Cheese: A Global History

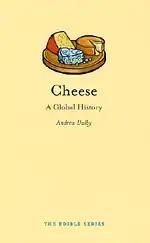
Book Cover, "Cheese: A Global History"

Cheese: A Global History is a non-fiction account of cheese in history and literature by Andrew Dalby. The book explores accounts of cheese in fiction and through historical records, beginning from its unrecorded discovery but with emphasis on more recent developments. It discusses aspects of culture and language as they relate to cheese.